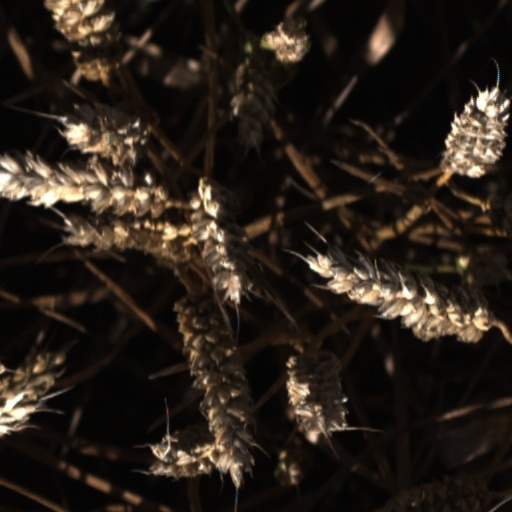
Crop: wheat